Sewu

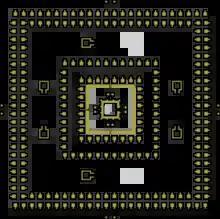
Candi Sewu Layout

The Sewu temple complex is the largest Buddhist compound in the Prambanan area, with rectangular grounds that measure 185 meters north-south and 165 meters east-west. There is an entrance on all four cardinal points, but the main entrance is located on the east side. Each of the entrances is guarded by twin Dvarapala statues. These large guardian statues have been better preserved, and replicas can be found at Jogja Kraton. There are 249 buildings in the complex arranged in a Mandala pattern around the main central hall. This configuration expresses the Mahayana Buddhist view of the universe. There are 240 smaller temples, called "Perwara" (guardian) temples, with similar designs that are arranged in four rectangular concentric rows. The two outer rows are arranged closer and consist of 168 smaller temples, while the two inner rows, arranged at certain intervals, consist of 72 temples. The 249 temples located in the second precinct were all made with a square frame but varied by different statues and orientations. Many of the statues are now gone, and the arrangements on the current site are not in the original orientations. The statues are comparable to the statues of Borobudur and were likely made of bronze.